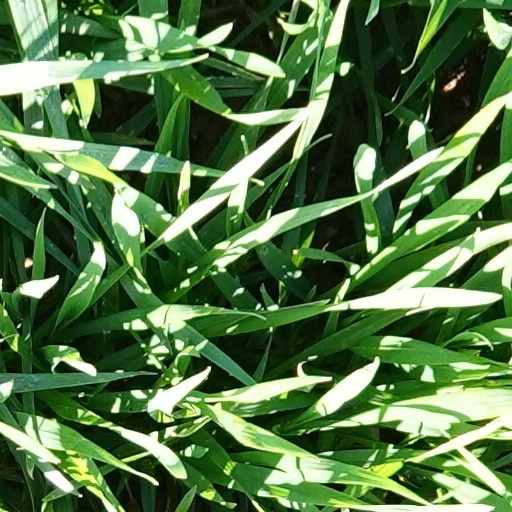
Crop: wheat